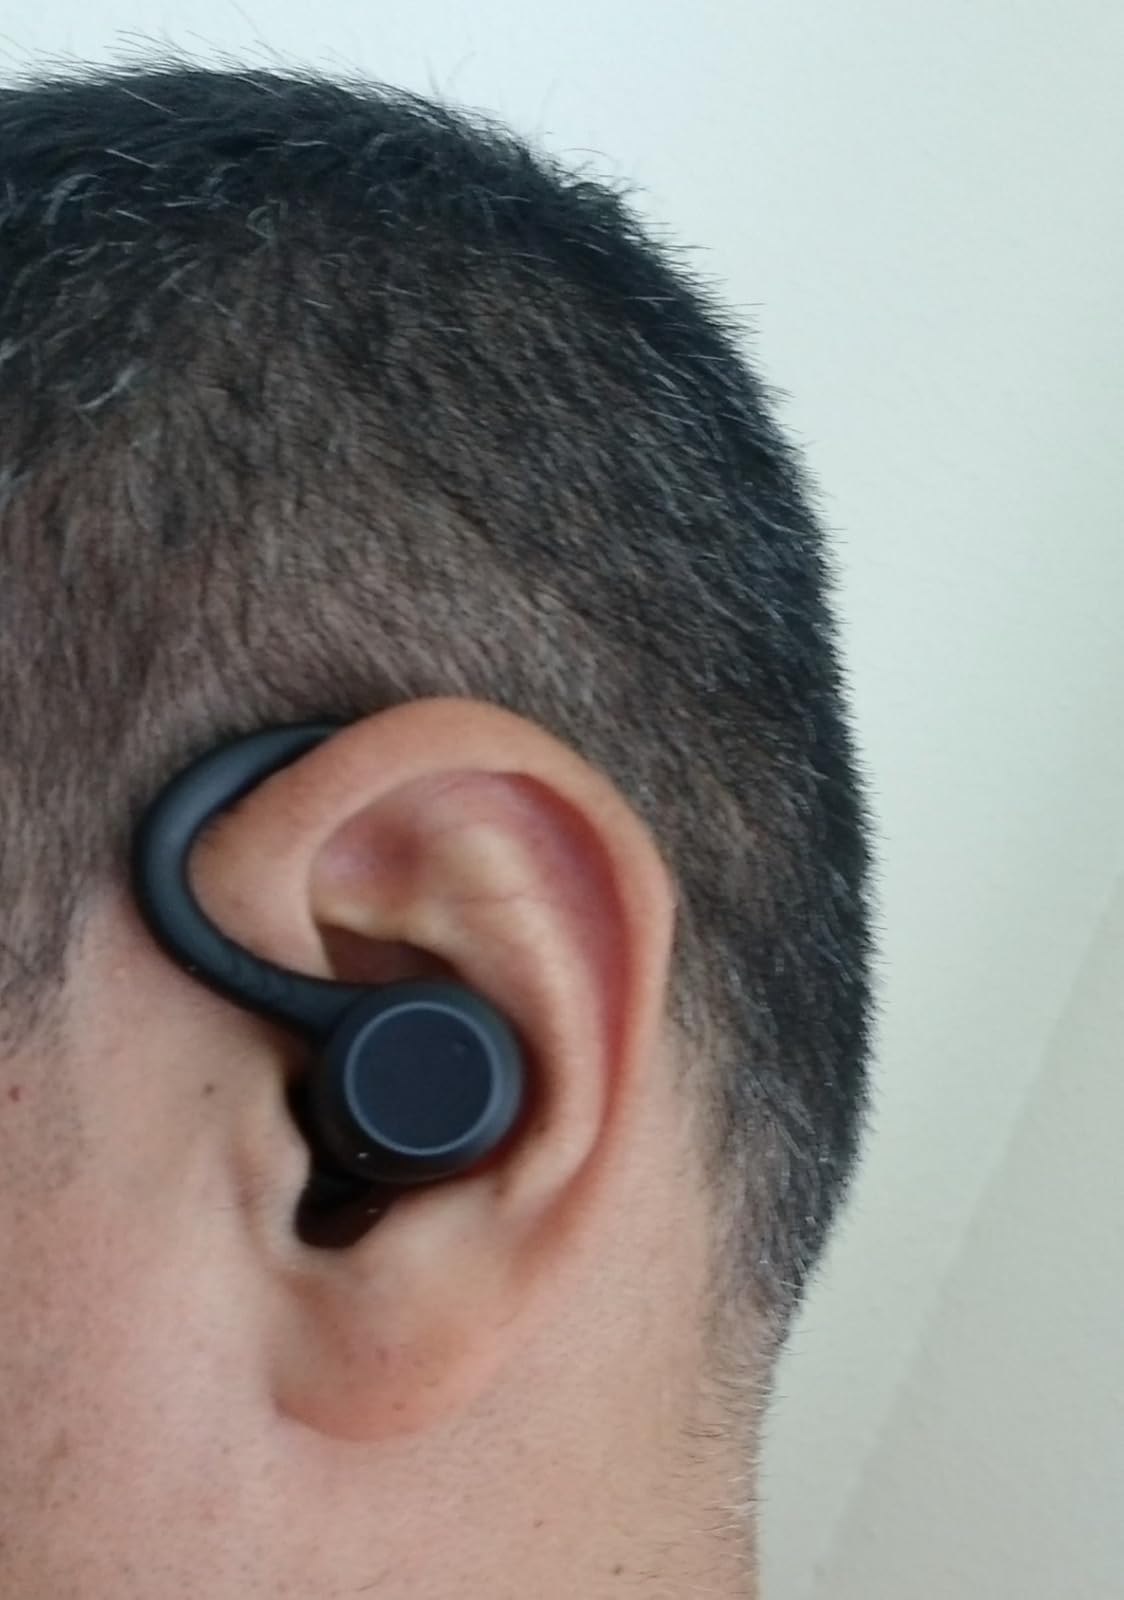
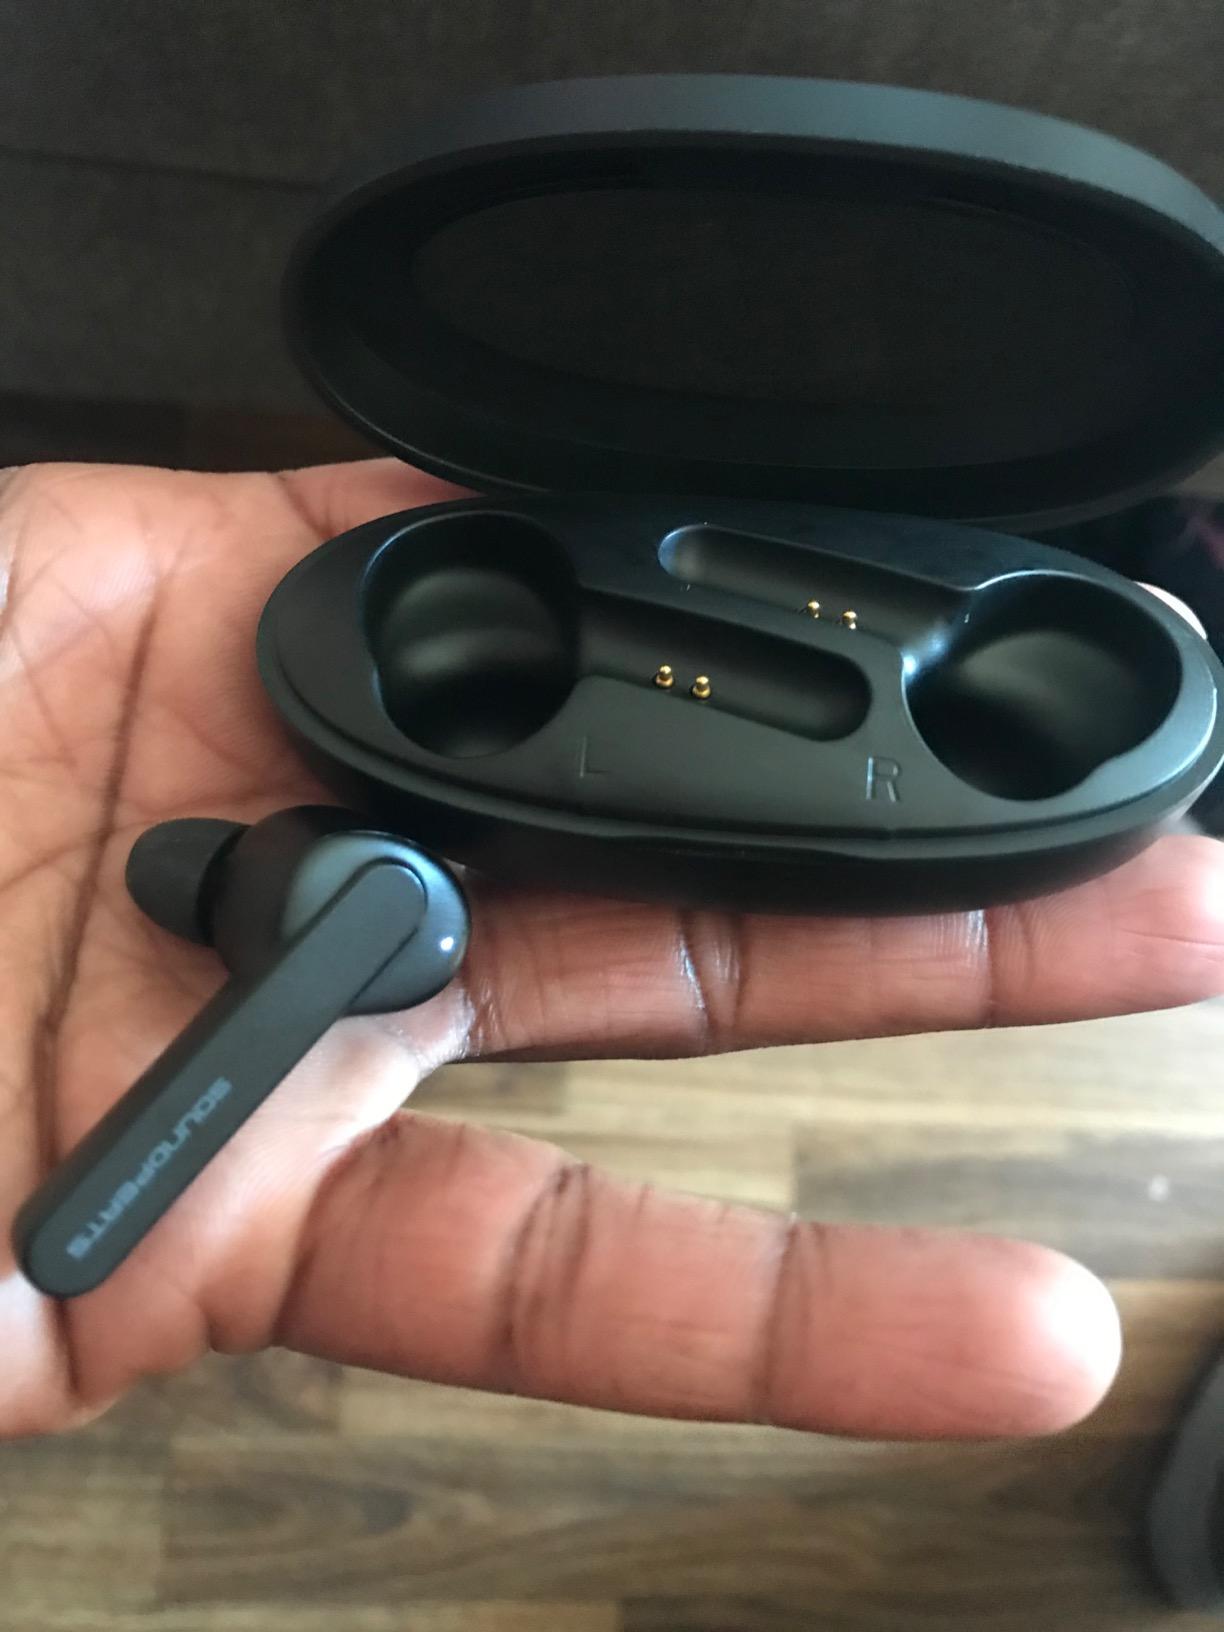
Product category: earbuds
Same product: no